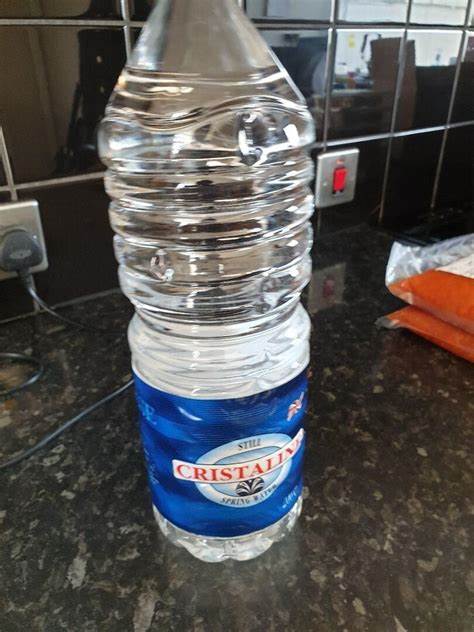
Waste category: plastic